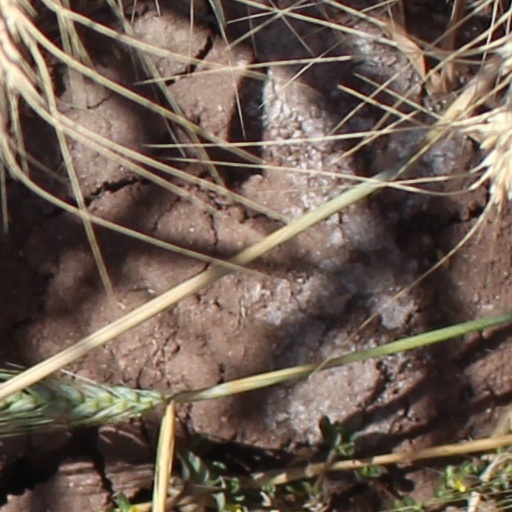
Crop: wheat